Martinius Stenshorne

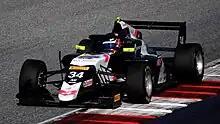
Stenshorne driving at the Red Bull Ring during the 2023 Formula Regional European Championship.

For his main campaign, Stenshorne raced in the Formula Regional European Championship with R-ace GP. Stenshorne shocked the paddock on debut in Imola, by taking pole and proceeding to take his first win in car racing. He would again impress in the second race, taking a second place. He performed a masterclass double victory during the third round in Hungary, giving him an early championship lead. A podium during the next round before taking his fourth win in Mugello. He would eventually lose the standings lead to Italian F4 rival Andrea Kimi Antonelli (who won the second Mugello race as Stenshorne and Santiago Ramos collided across the line fighting for third) during the next round at Paul Ricard. A non-scoring round in Austria hampered his title chances, and it ended after Antonelli clinched the title in the penultimate round. He ended the season in Hockenheim with style, taking a second place before winning the final race. He finished runner-up in the standings with the joint-most five wins, an additional six podiums as well as claiming 261 points.